Nissan Skyline

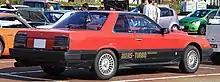
1983–1985 Nissan Skyline 2000 RS-X Turbo coupé (DR30, Japan)

The GT-EX replaced the discontinued GT-R with a turbocharged engine, the L20ET, as installed in the recently renewed Nissan Cedric/Gloria. This has been the first turbo engine to power a Japanese production vehicle. One notable aspect of the turbo versions was that they were not intercooled and there was no form of blowoff valve, only an emergency pressure release valve. As usual with Japanese cars of this period, there were four- or five-speed manuals and a three-speed automatic, with a column-shifted three-speed manual available on lower end cars and vans. The lowest powered option was the 2-liter LD20 diesel fitted to the Skyline Van 200D (VSC211D); it produces at 4600 rpm.